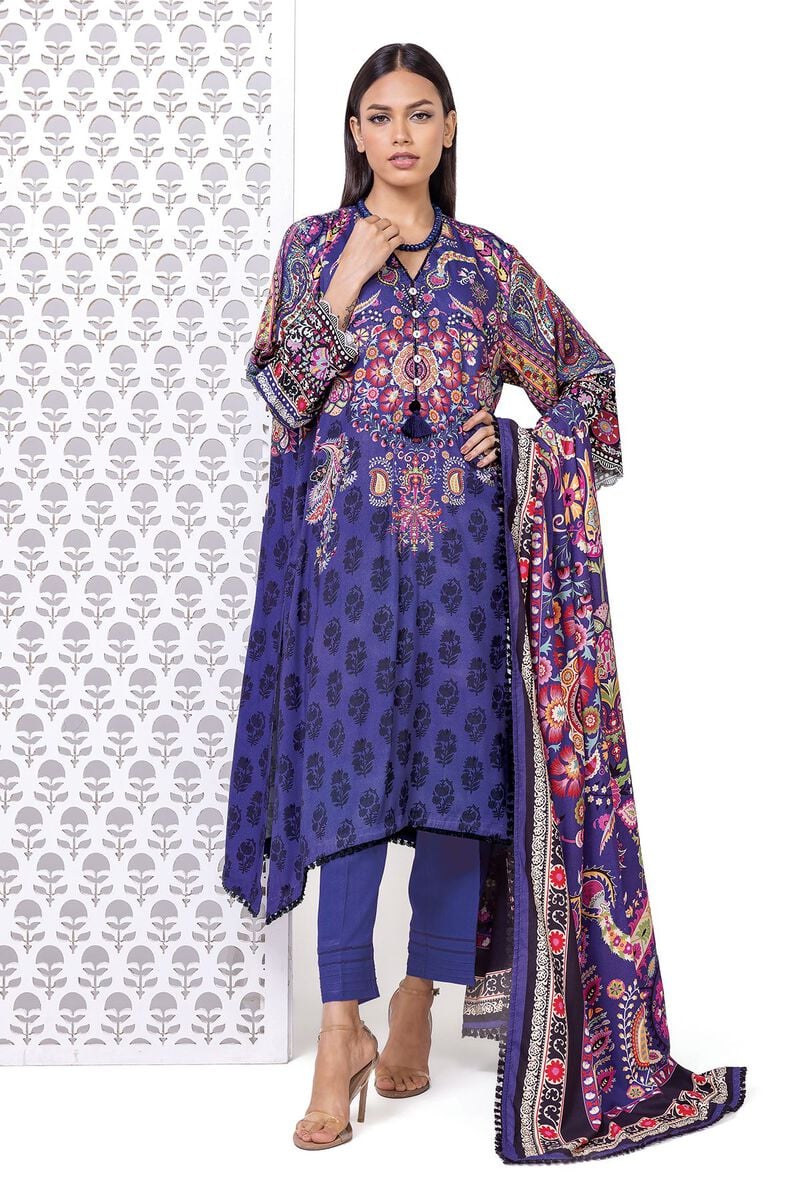
navy multi embroidered chiffon tun